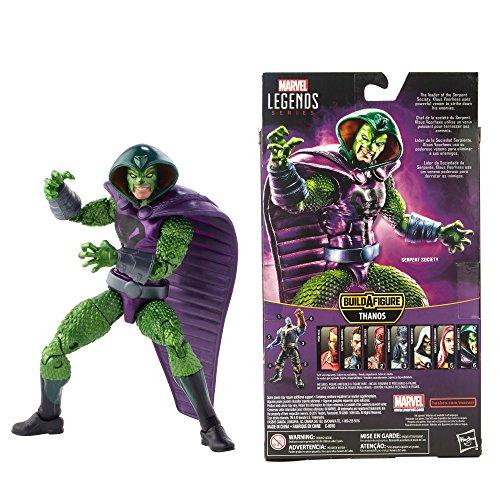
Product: Marvel Legends Series Avengers Infinity War 6-inch Serpent Society
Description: Collect other Marvel Legends Series figures each sold separately.
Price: $19.99
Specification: ProductDimensions:2.5x6x10.5inches|ItemWeight:7ounces|ShippingWeight:8ounces(Viewshippingratesandpolicies)|DomesticShipping:ItemcanbeshippedwithinU.S.|InternationalShipping:ThisitemcanbeshippedtoselectcountriesoutsideoftheU.S.LearnMore|ASIN:B0779T7YYL|Itemmodelnumber:E1390|Manufacturerrecommendedage:4yearsandup